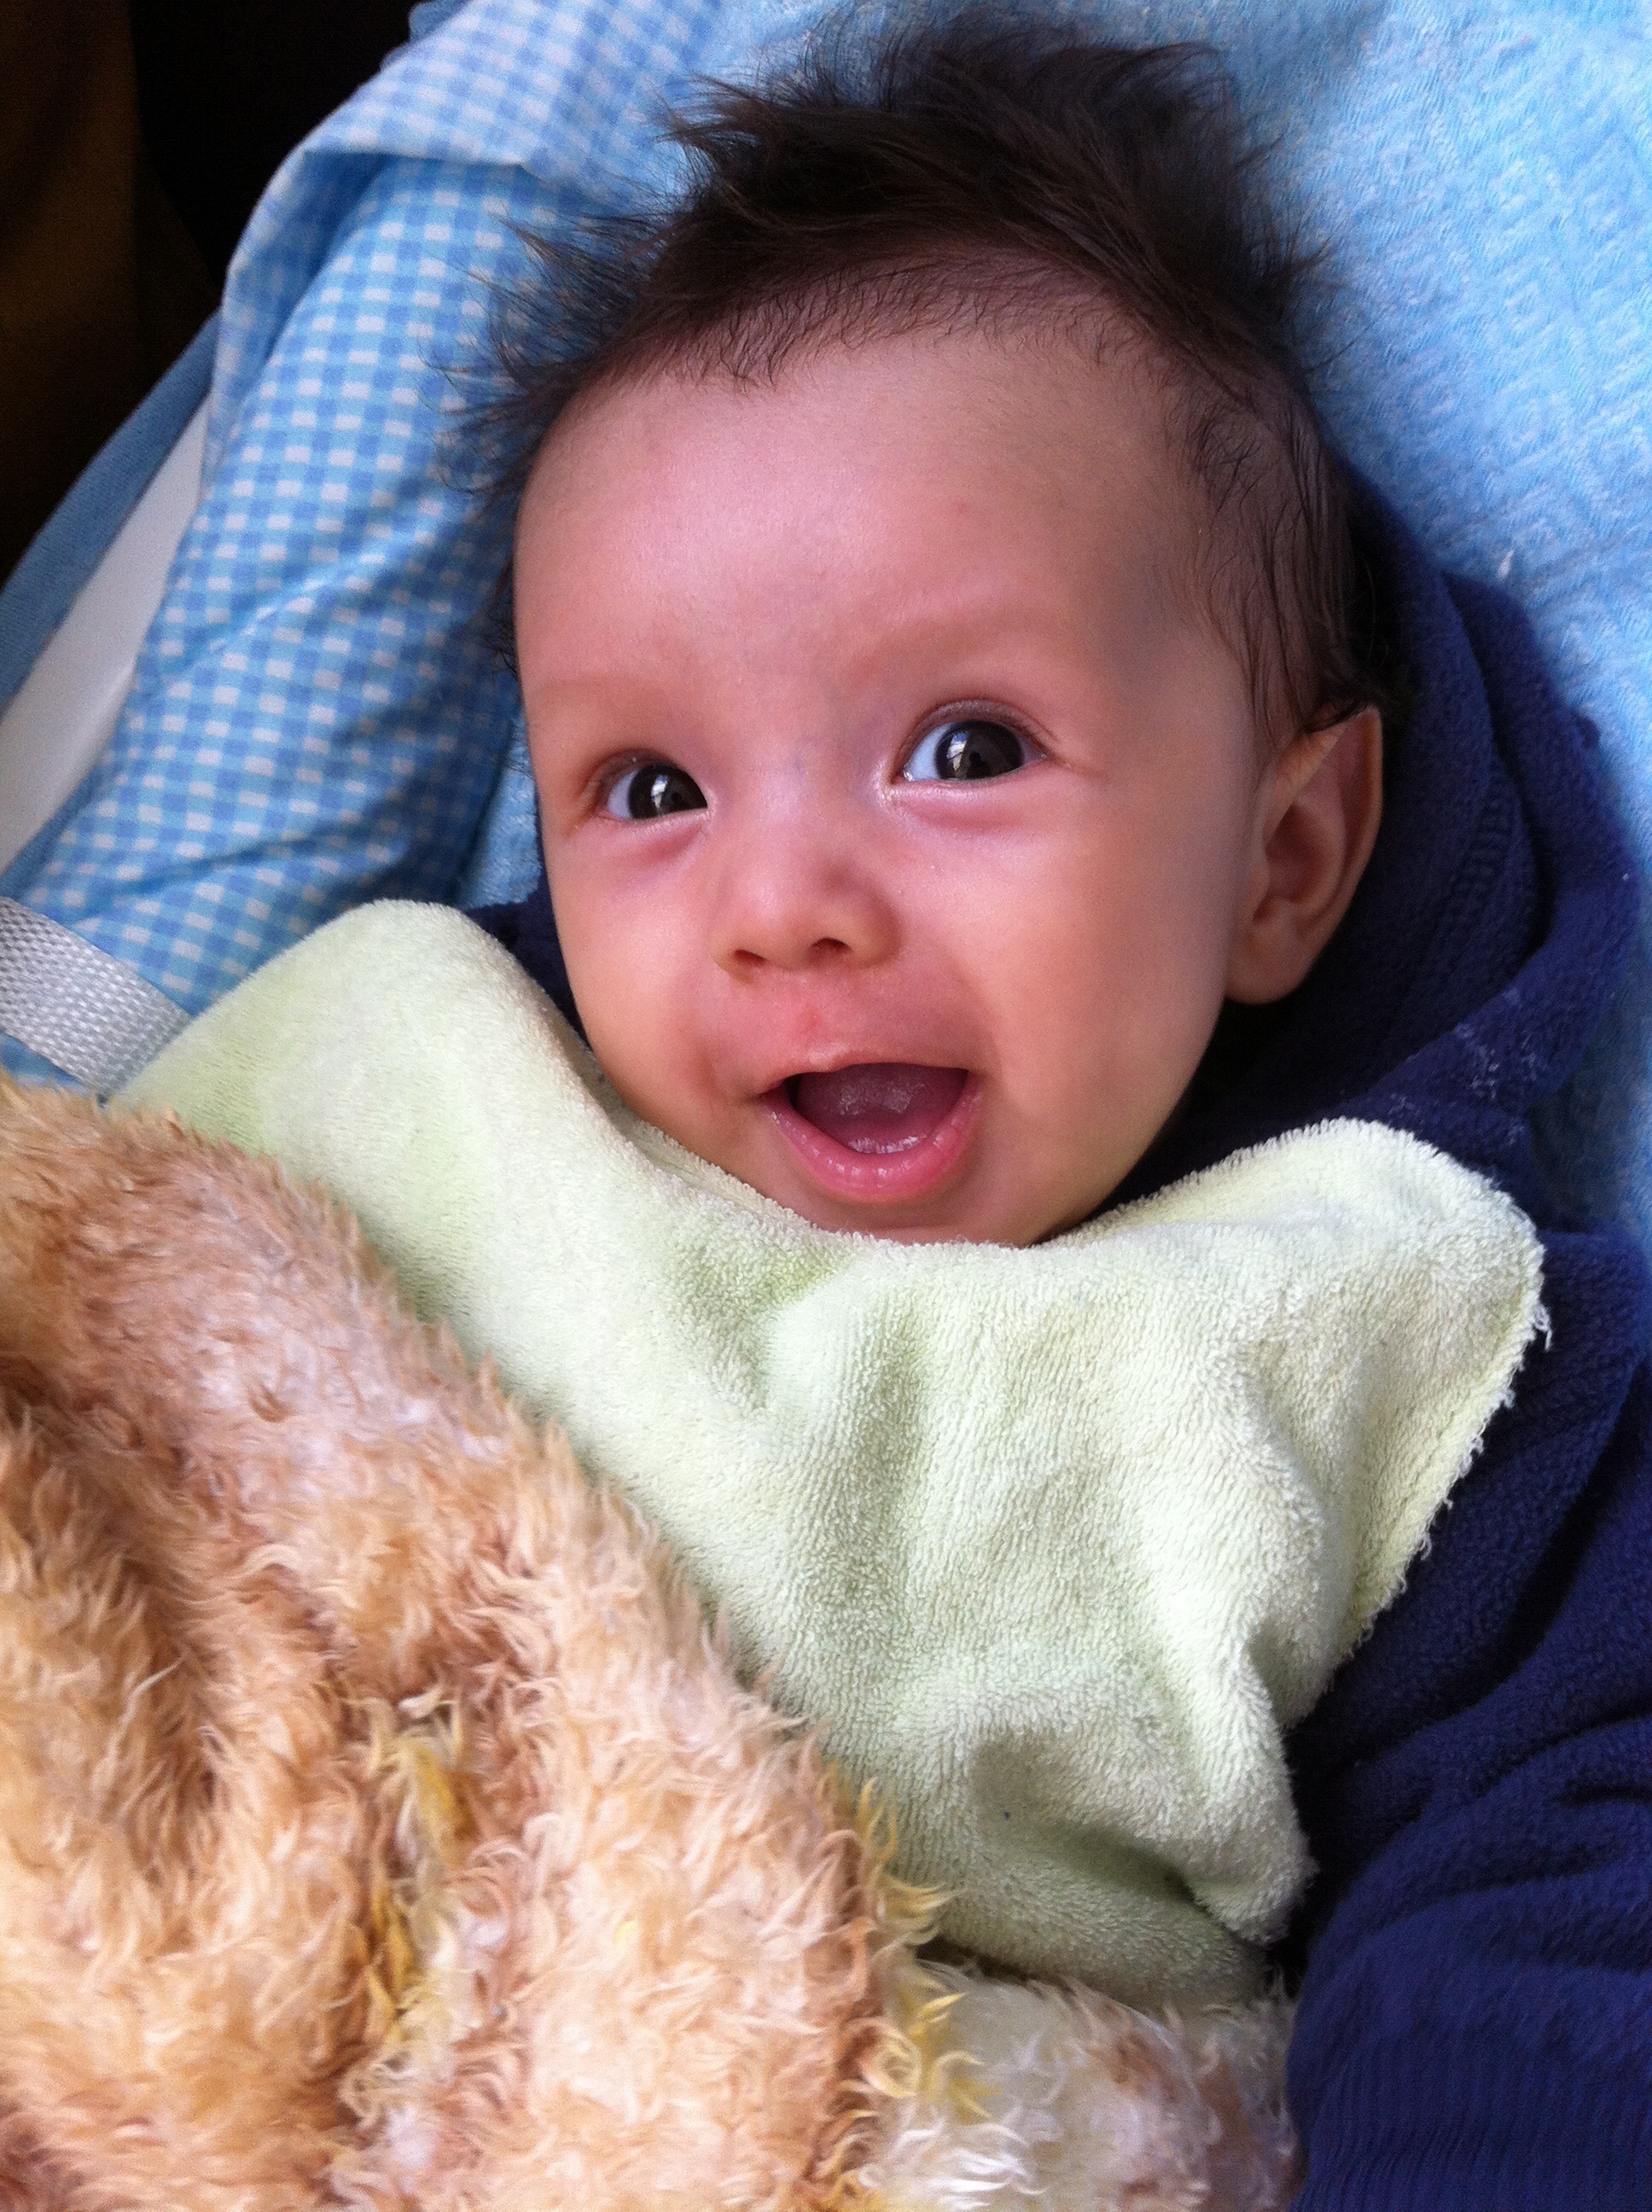
person, child, baby, facial expression, smile, nose, happy, infant, toddler, eye, skin, organ